Worksman Cycles

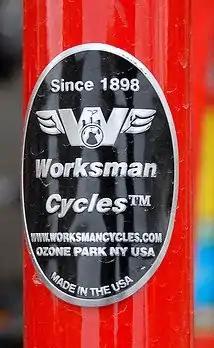

Worksman Cycles is a family-owned American manufacturer of bicycles and tricycles for industrial, commercial and recreational use. The company was founded in 1898 and is headquartered in Ozone Park in the borough of Queens in New York City. Previously in the Spear Building the company also operates an additional factory in Conway, South Carolina. Worksman is the oldest bicycle manufacturer in the United States and has operated its own factory-direct e-commerce store since 2004.